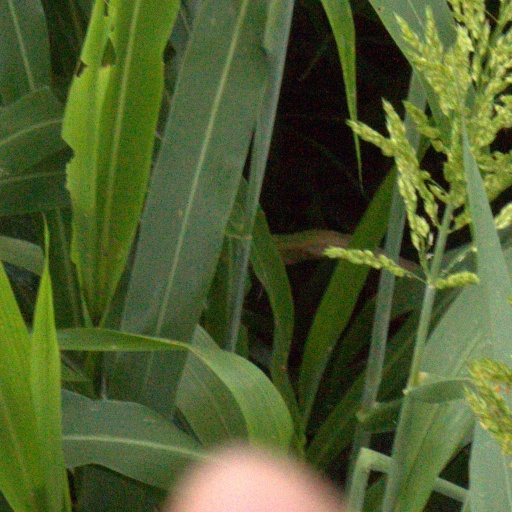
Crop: sorghum